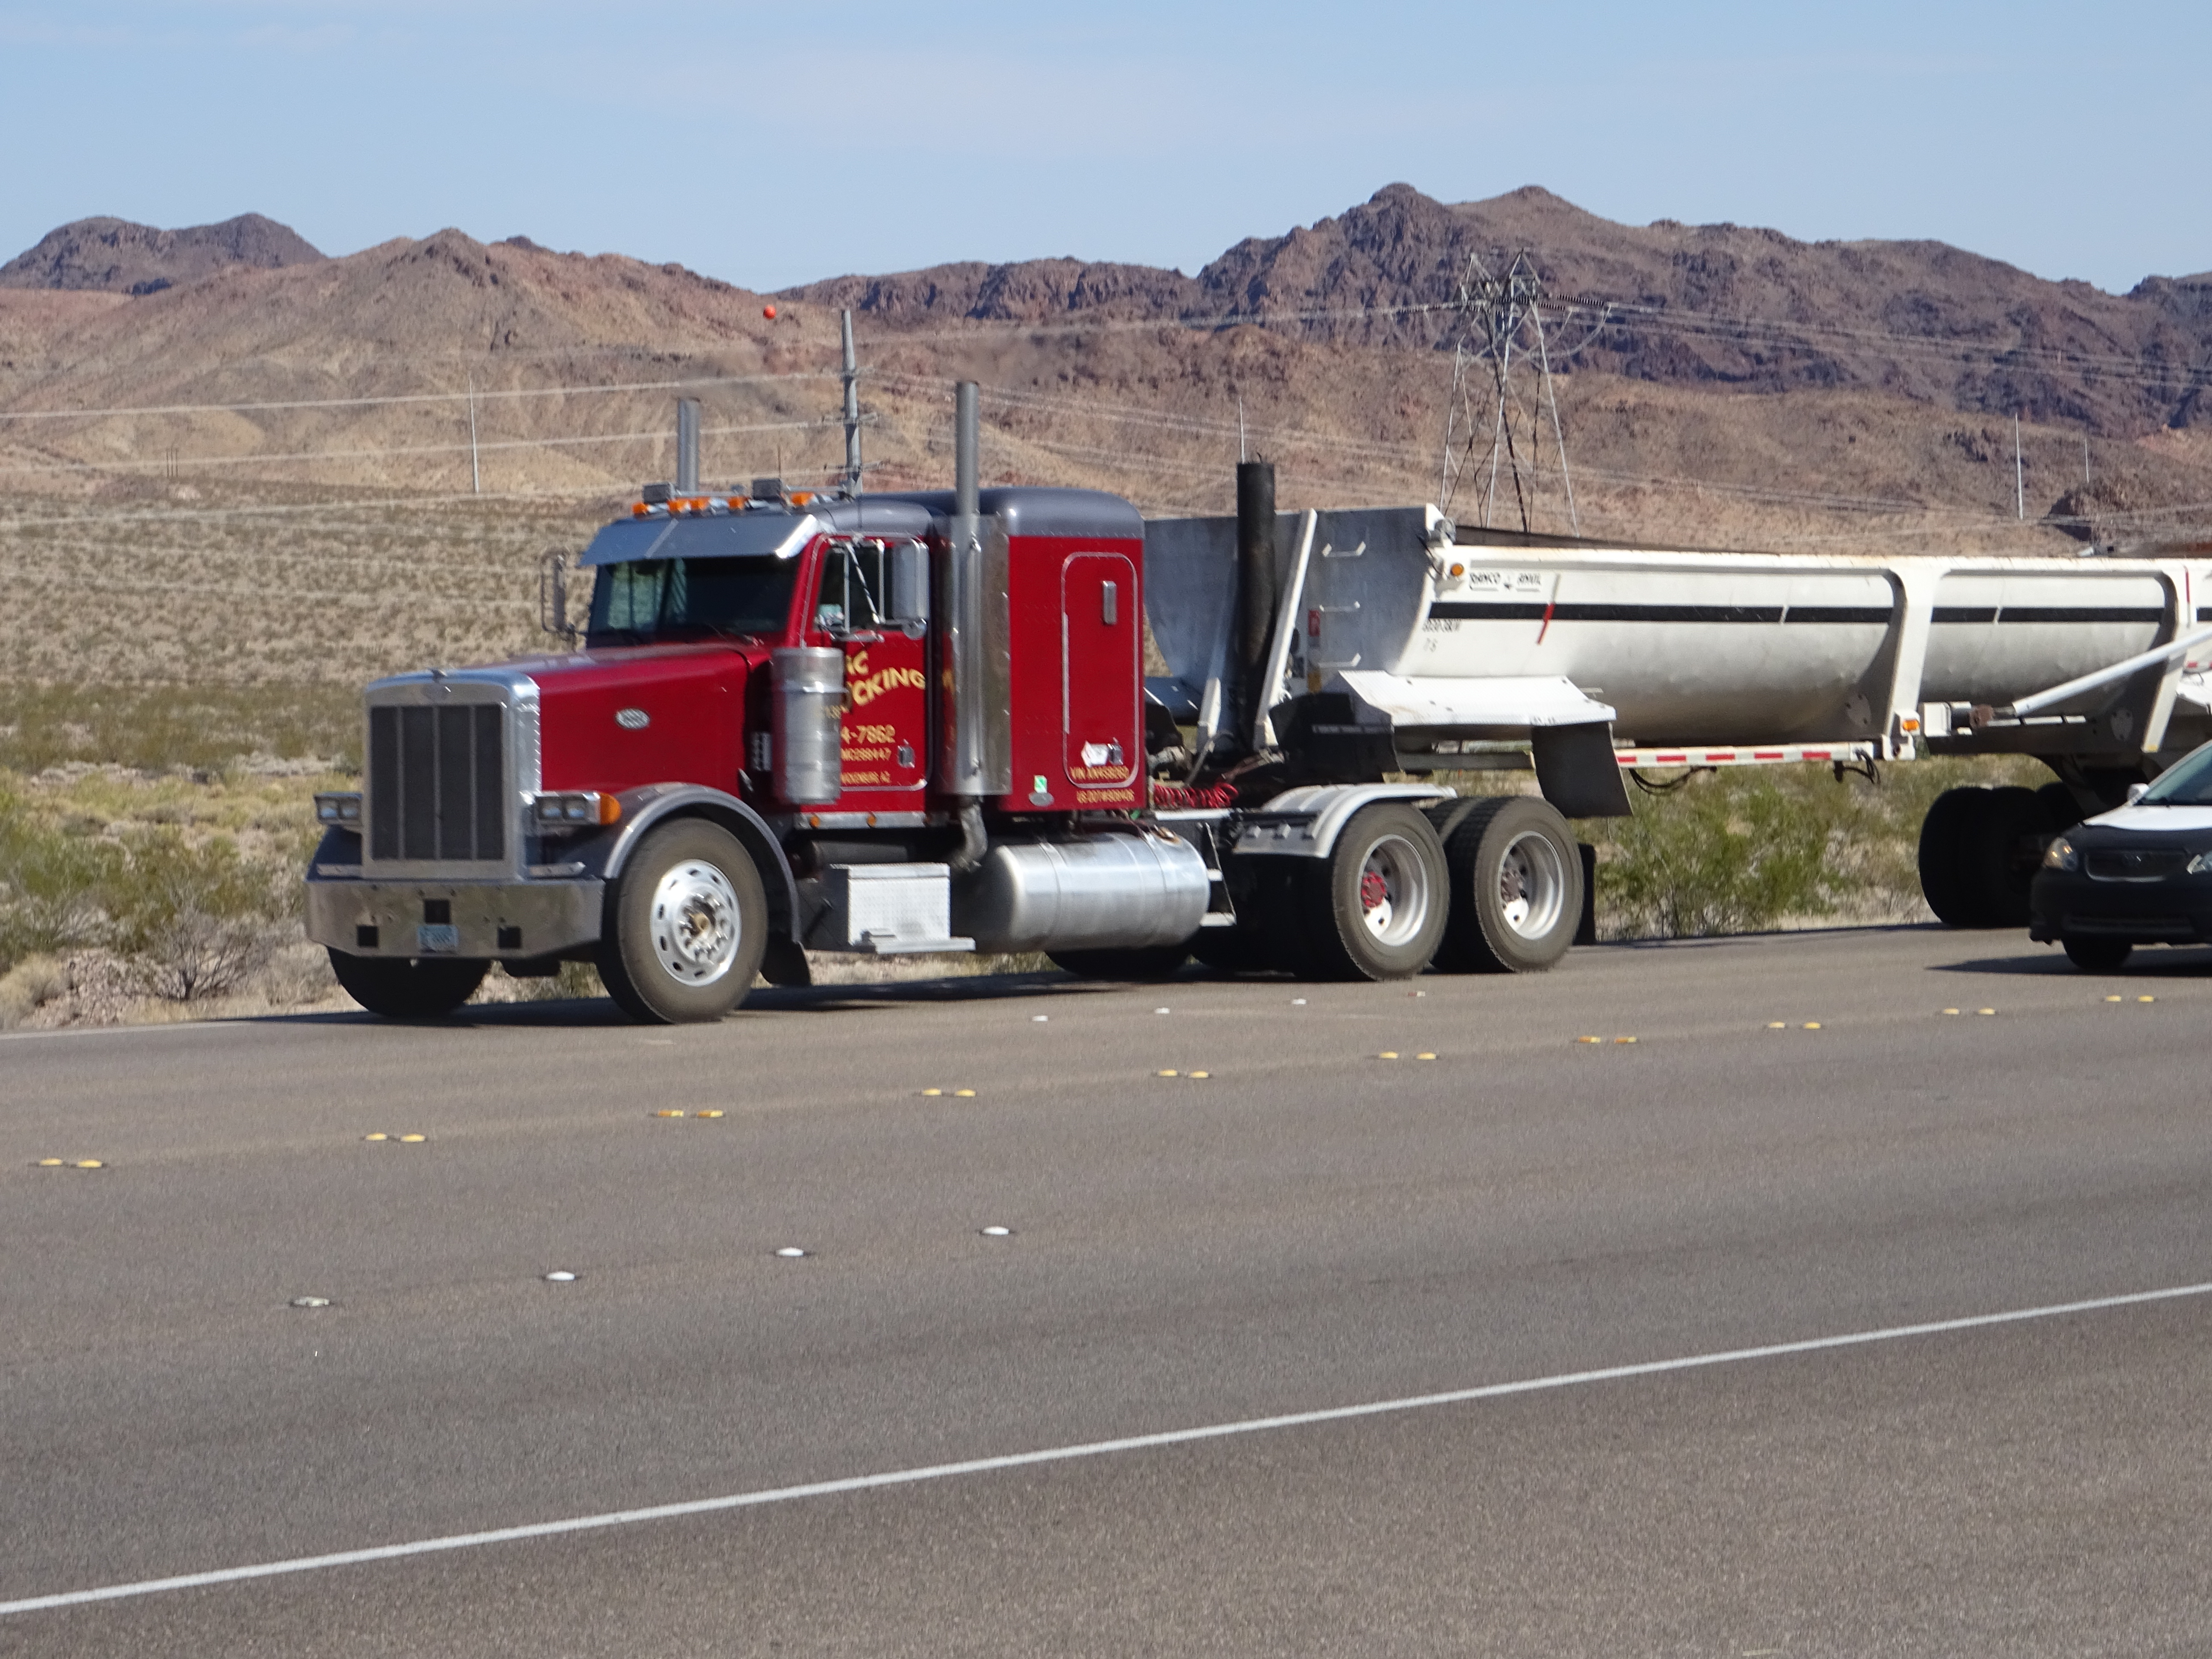
US Truck, semi, nevada, vehicle, transport, motor vehicle, mode of transport, truck, trailer truck, commercial vehicle, car, trailer, road, asphalt, bumper, public utility, automotive exterior, auto part, highway, freight transport, wheel, freeway